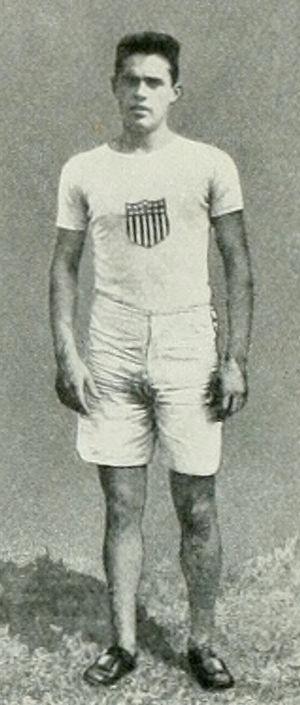
James Edwin "Ted" Meredith, né le 14 novembre 1891 à Chester Heights et décédé le 2 novembre 1957, était un athlète américain pratiquant le 400 mètres et le 800 mètres.